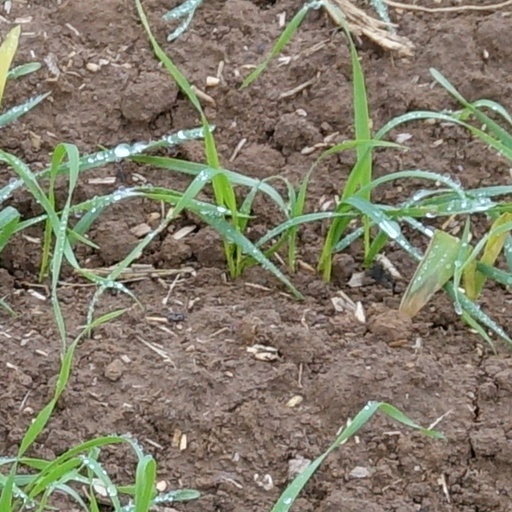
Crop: wheat